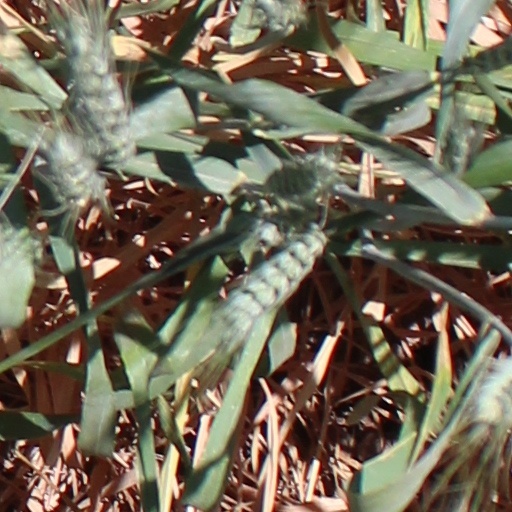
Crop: wheat